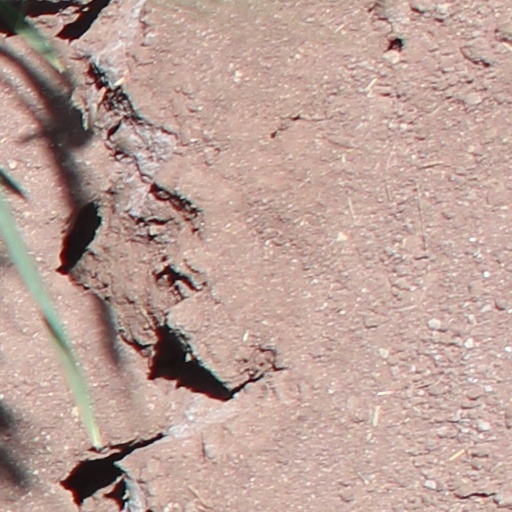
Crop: wheat